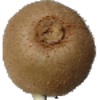
Label: Kiwi 1